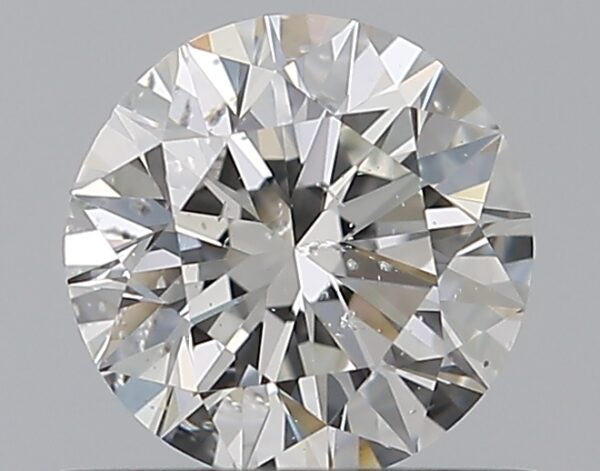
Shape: round
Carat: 0.5
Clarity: SI2
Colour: G
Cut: EX
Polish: EX
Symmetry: EX
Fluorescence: M
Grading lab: GIA
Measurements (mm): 5.03 x 5.07 x 3.18